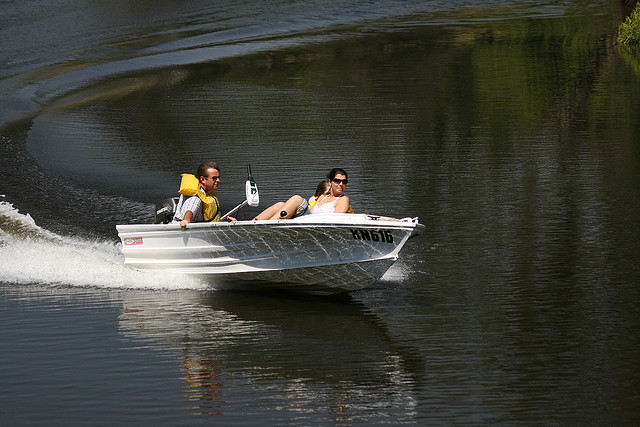
A group of people on a small white boat.

Several people ride across the water in a white boat.

Man and woman in a speeding motor boat on calm water.

A man and woman in a white boat on a body of water.